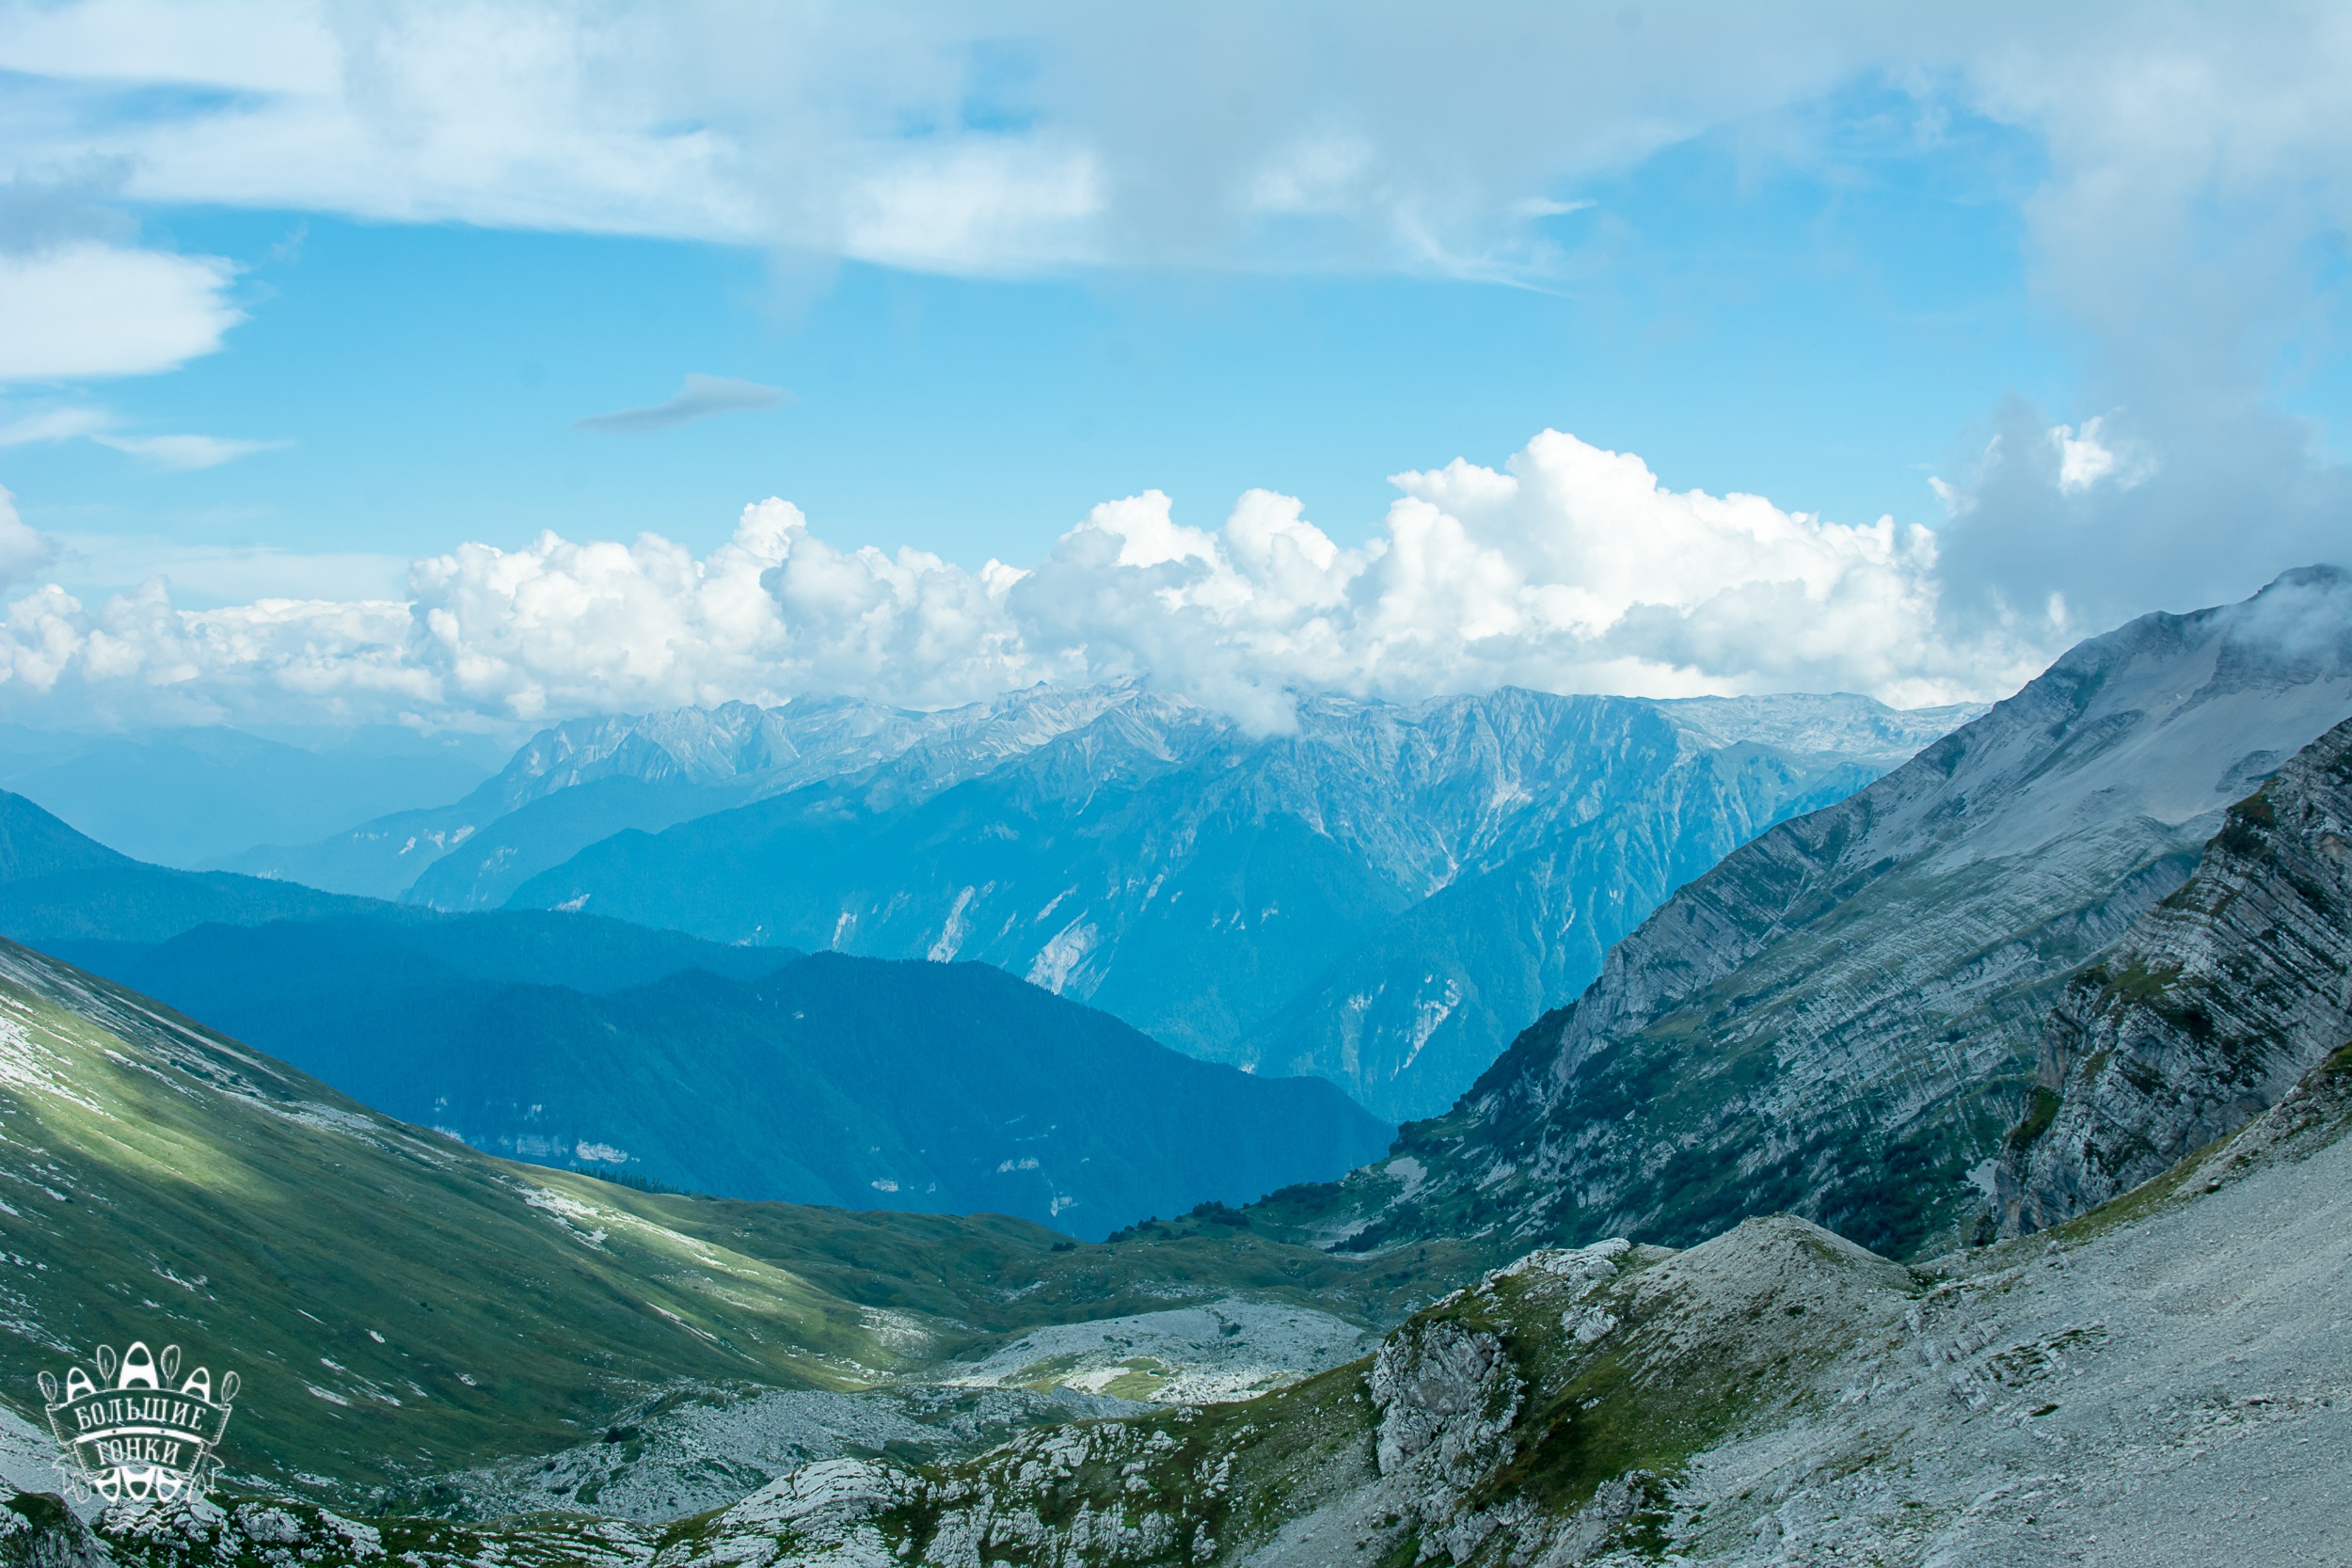
landscape, nature, mountain, cloud, valley, mountain range, travel, glacier, fjord, tourism, ridge, stones, mountains, alps, plateau, fell, cirque, arabica, moraine, landform, the caucasus, mountain pass, geographical feature, mountainous landforms, glacial landform, abkhazia, mountains of abkhazia, plateau arabica, the mountains of the caucasus